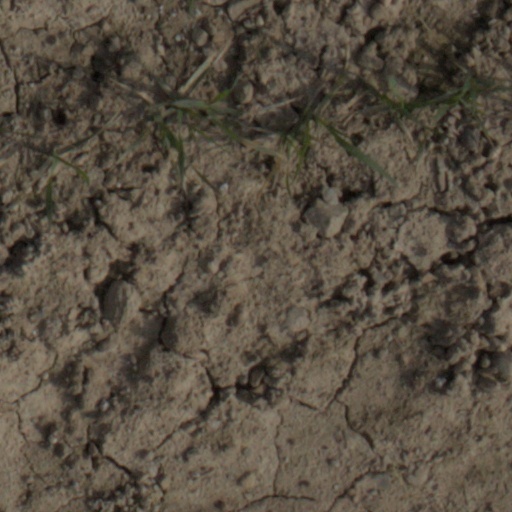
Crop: wheat